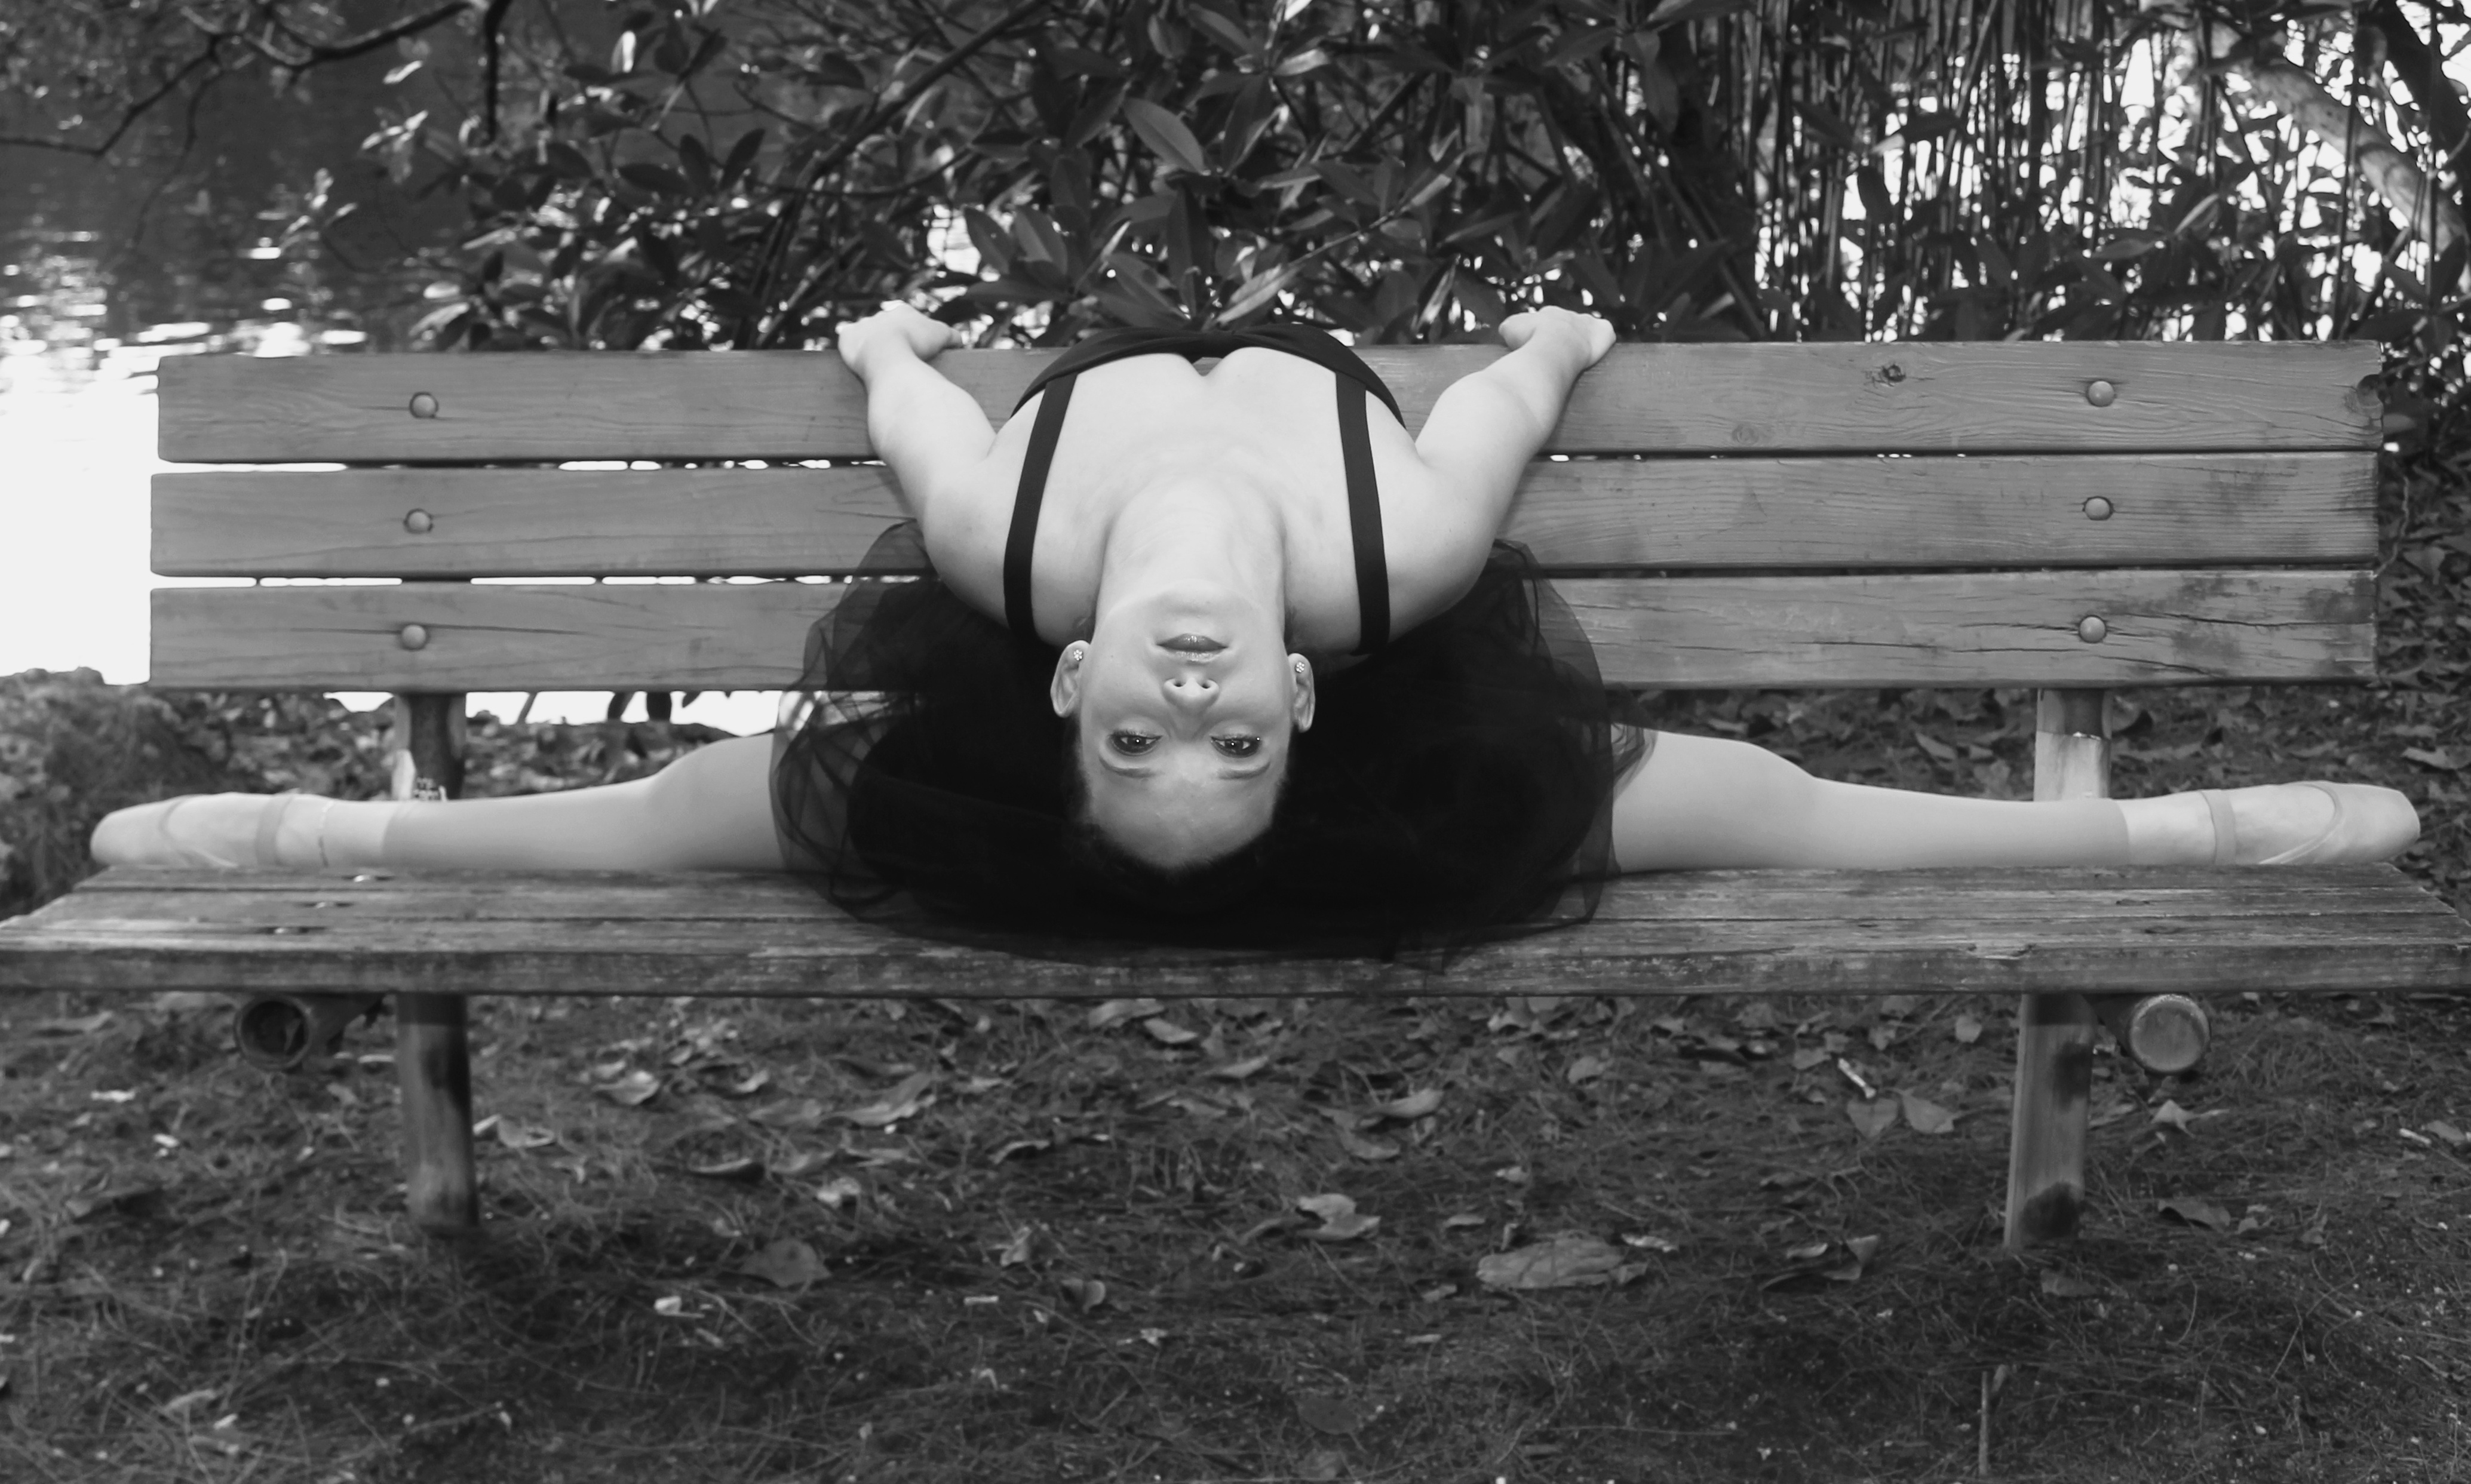
black and white, white, photography, sitting, black, monochrome, photograph, beauty, image, photo shoot, monochrome photography, human positions, art model, physical fitness